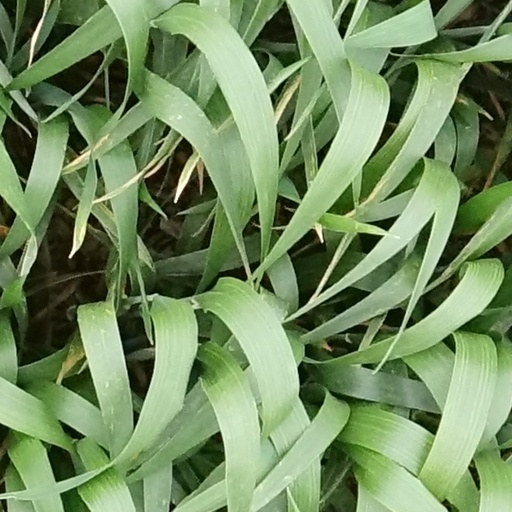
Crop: wheat